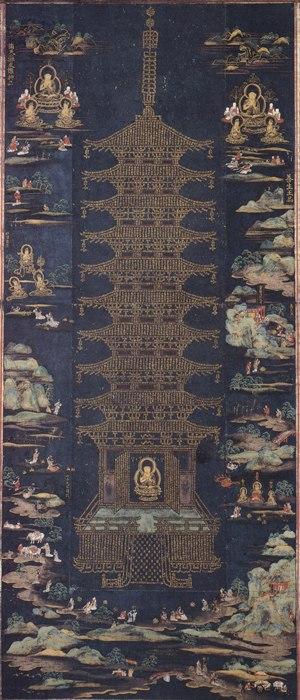
Le terme « trésor national » est utilisé au Japon depuis 1897 pour désigner les biens les plus précieux du patrimoine culturel du Japon